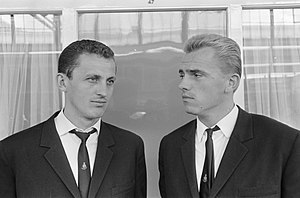
Flórián Albert
Flórián Albert (venstre) sammen med Kálmán Mészöly (1966)
Flórián Albert var en ungarsk fodboldspiller.